Endingidi

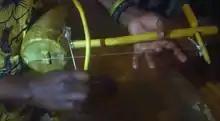
Endingidi

The endingidi (endingiri in Runyankole) is a type of bowed string instrument native to Uganda. The endingidi has one string, extending from the neck to a cylindrical sound-box or resonator made of wood or cow horn.